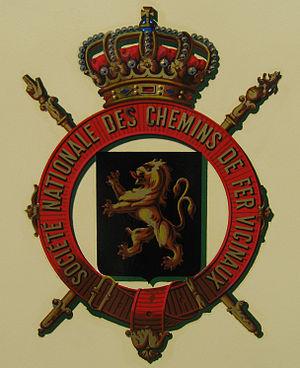
Le logotype de la SNCV (Société Nationale des Chemins de fer Vicinaux).